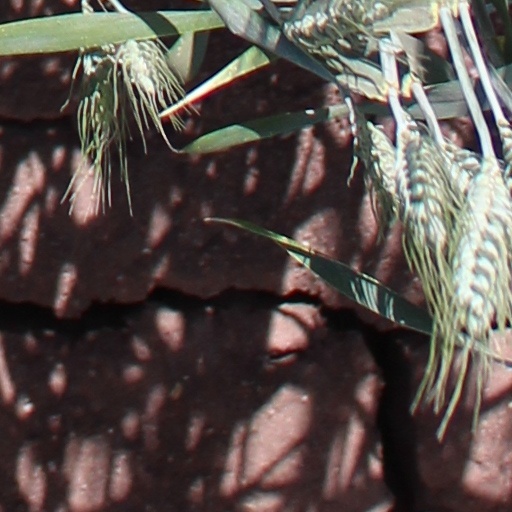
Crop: wheat